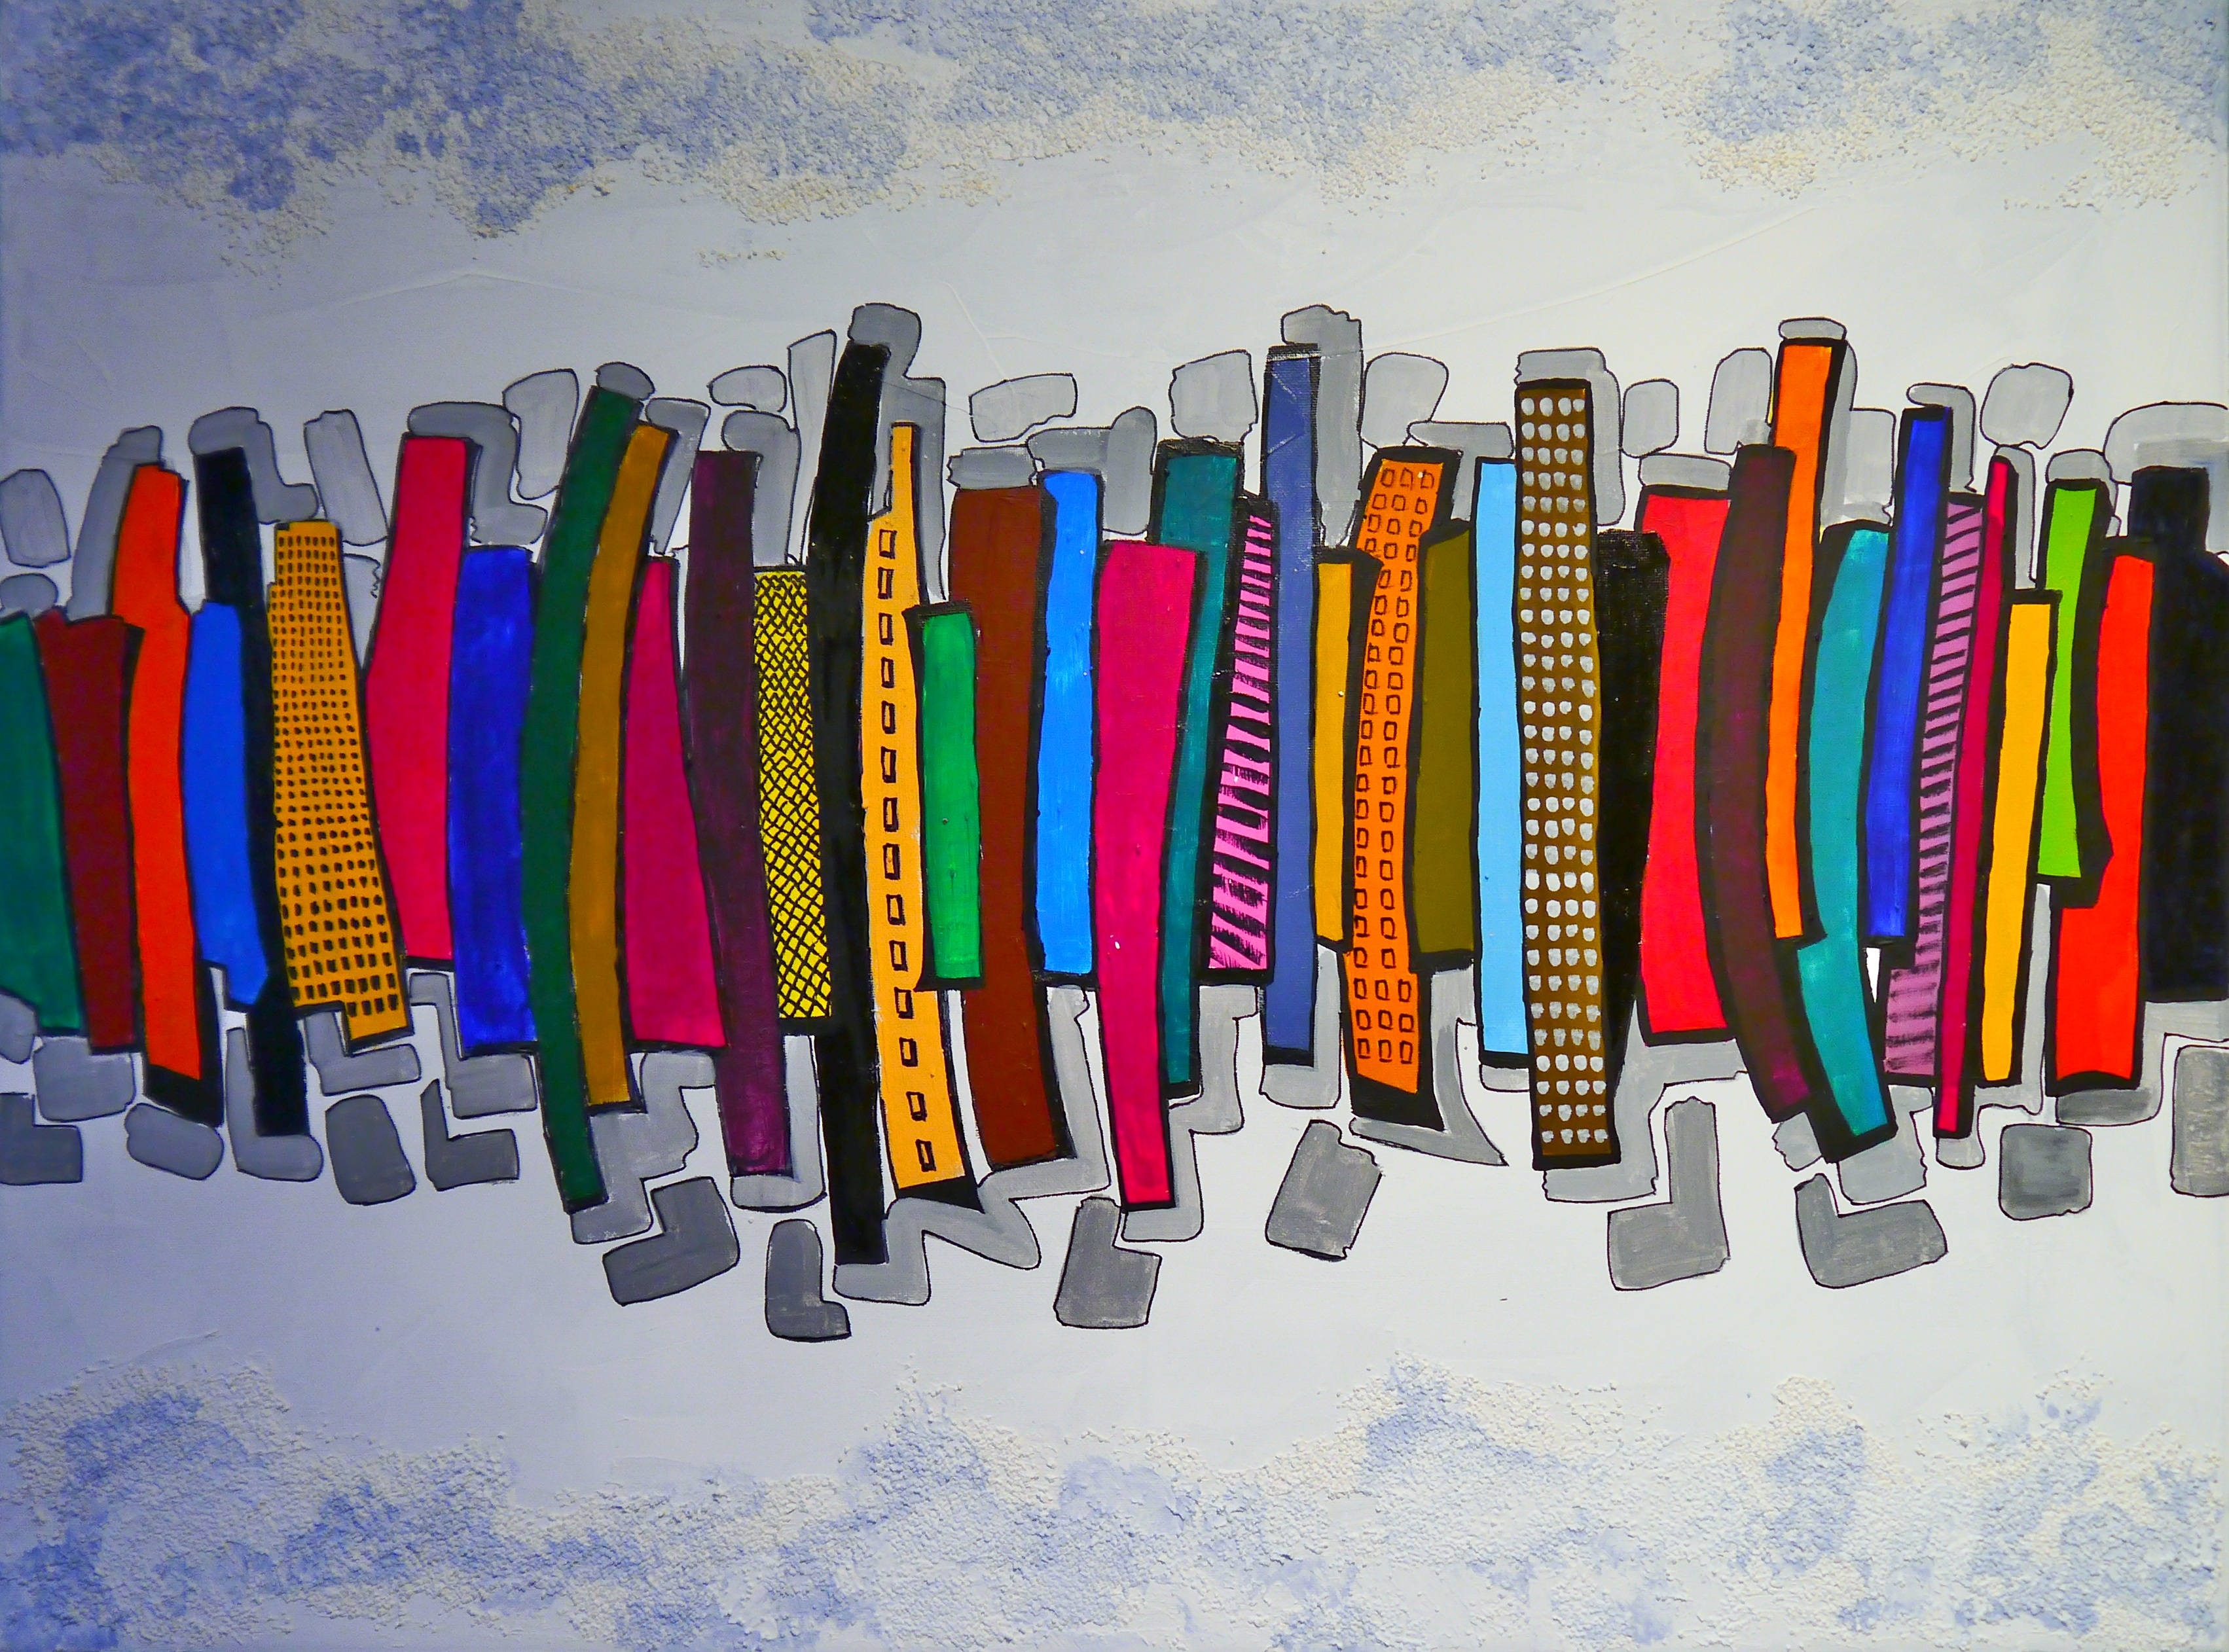
skyscraper, color, paint, colorful, modern, artwork, painting, art, creativity, homes, composition, canvas, acrylic paints